647th Regional Support Group

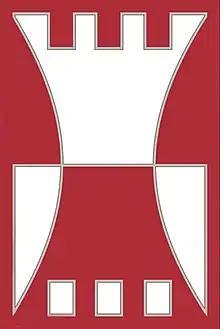
Group insignia

647th Regional Support Group is a United States Army Reserve unit based in Wichita, Kansas. The unit mission is to Deploy to provide contingency and expeditionary base operations support, with responsibilities for managing facilities, providing administrative and logistical support of Soldier services, and ensuring the security of personnel and facilities on a base camp. The RSG provides mission command of assigned units during peace time, homeland security, homeland defense, and civil support missions within the United States, to include managing the reception, staging, onward movement, and integration of supporting forces.